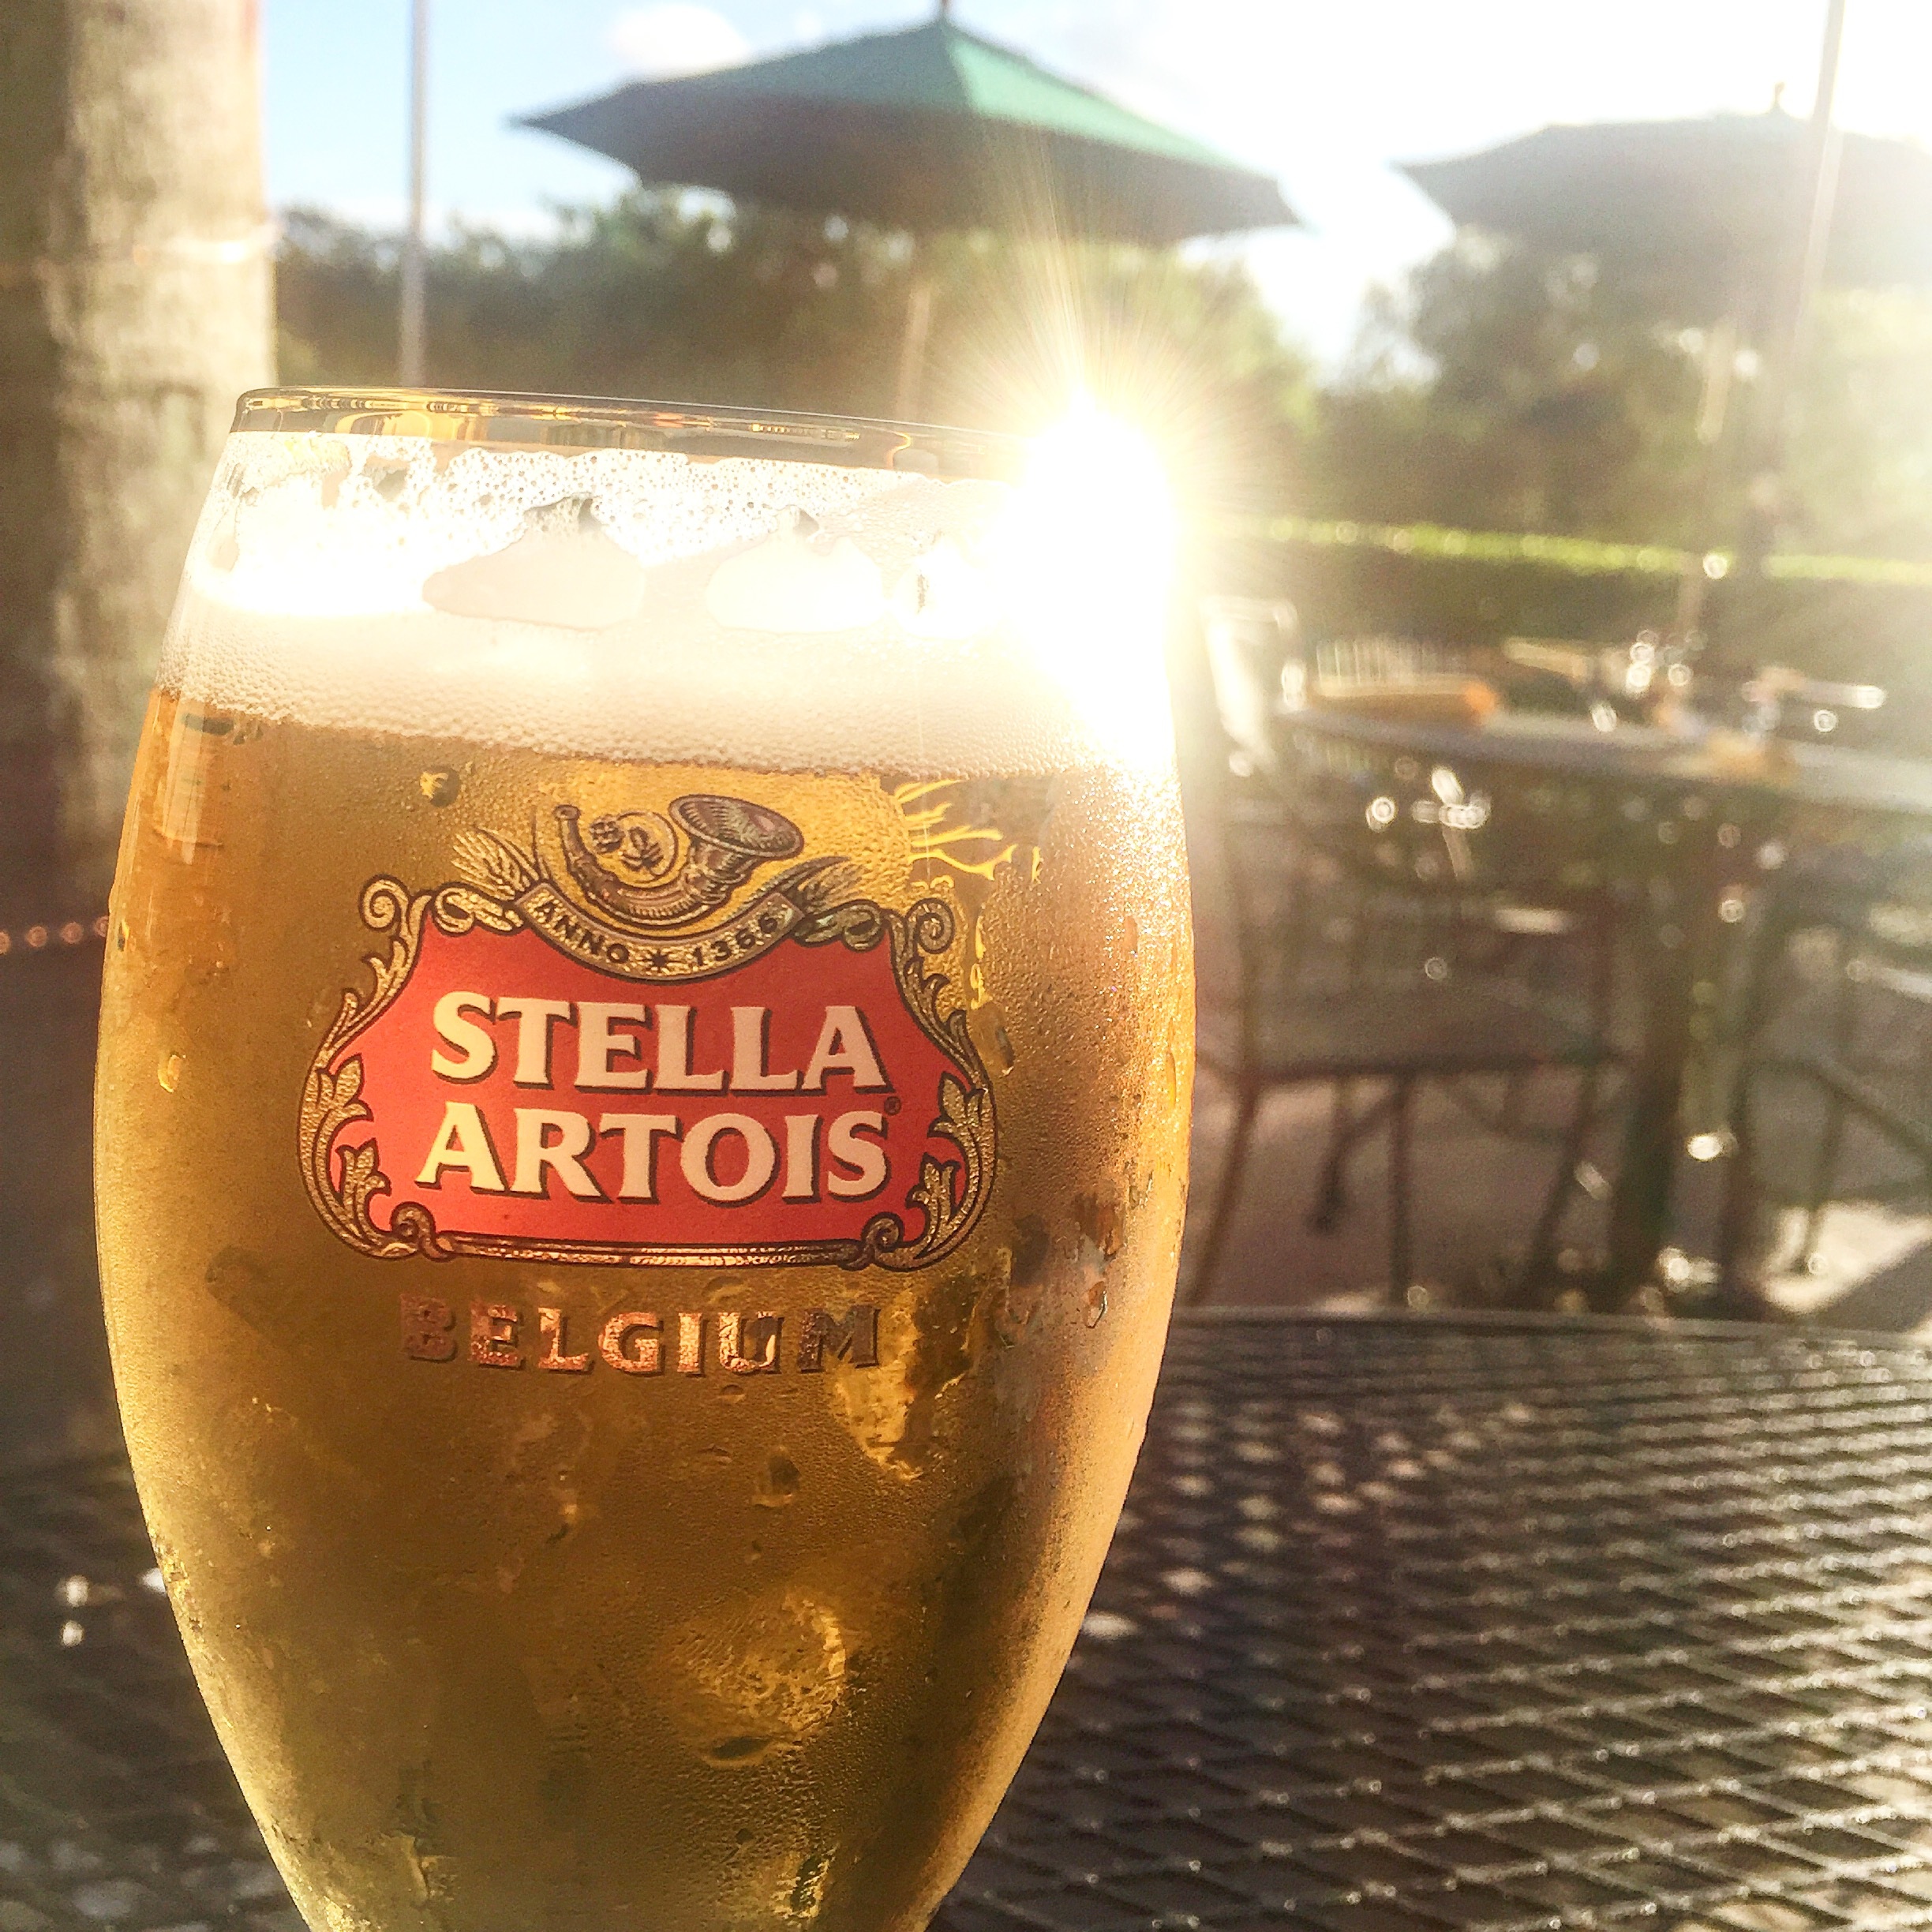
drink, beer, liqueur, alcoholic beverage, distilled beverage